Marin County Civic Center

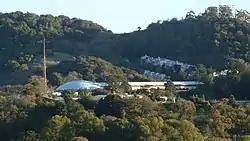
The Marin County Civic Center

The Marin County Civic Center, designed by Frank Lloyd Wright, is located in San Rafael, California, the county seat of Marin County, California, United States. Groundbreaking for the Civic Center Administration Building took place in 1960, after Wright's death and under the watch of Wright's protégé, Aaron Green; it was completed in 1962. The Hall of Justice was begun in 1966 and completed in 1969. Veterans Memorial Auditorium opened in 1971, and the Exhibit Hall opened in 1976.